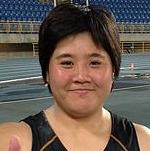
Age: 29